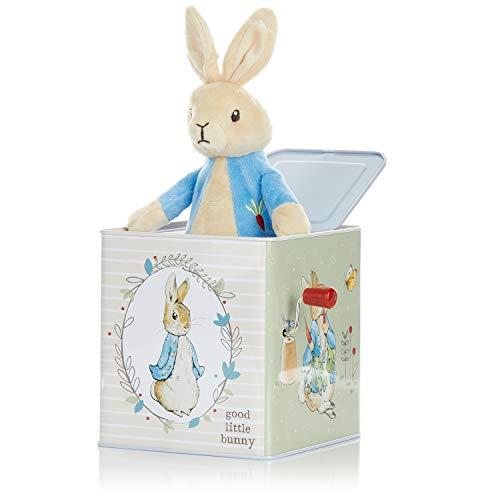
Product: KIDS PREFERRED Beatrix Potter Peter Rabbit Jack-in-The-Box
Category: Toys & Games | Stuffed Animals & Plush Toys | Stuffed Animals & Teddy Bears
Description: Adorned with storybook artwork of Peter Rabbit, the Good Little Bunny.
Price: $19.59
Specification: ProductDimensions:6.5x5.1x5.6inches|ItemWeight:14.7ounces|ShippingWeight:1.1pounds(Viewshippingratesandpolicies)|DomesticShipping:ItemcanbeshippedwithinU.S.|InternationalShipping:ThisitemcanbeshippedtoselectcountriesoutsideoftheU.S.LearnMore|ASIN:B01AD1UFHS|Itemmodelnumber:24106|Manufacturerrecommendedage:6months-15years